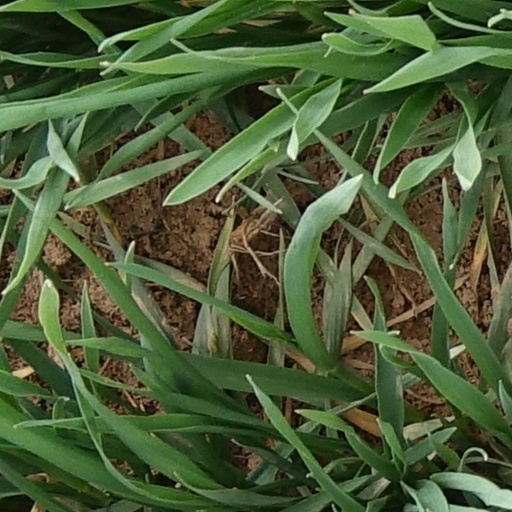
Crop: wheat